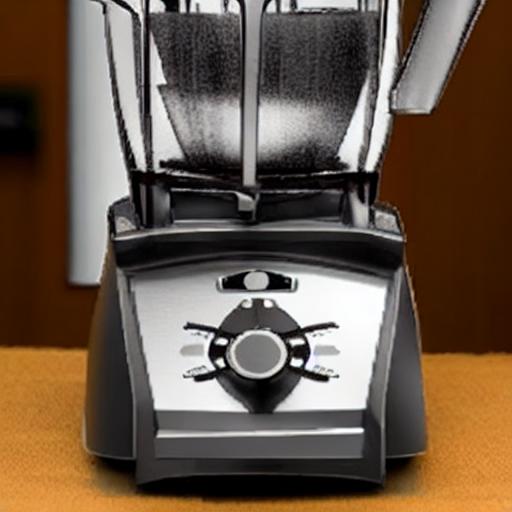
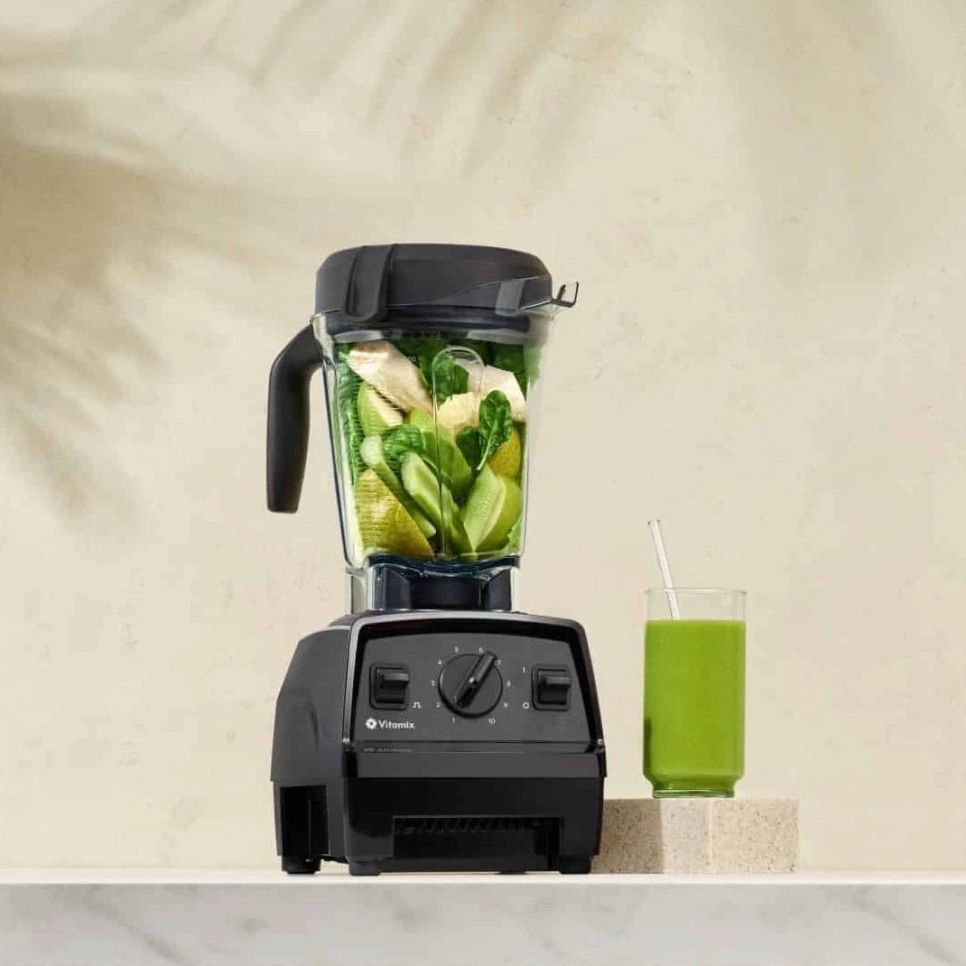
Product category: items_blender
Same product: no